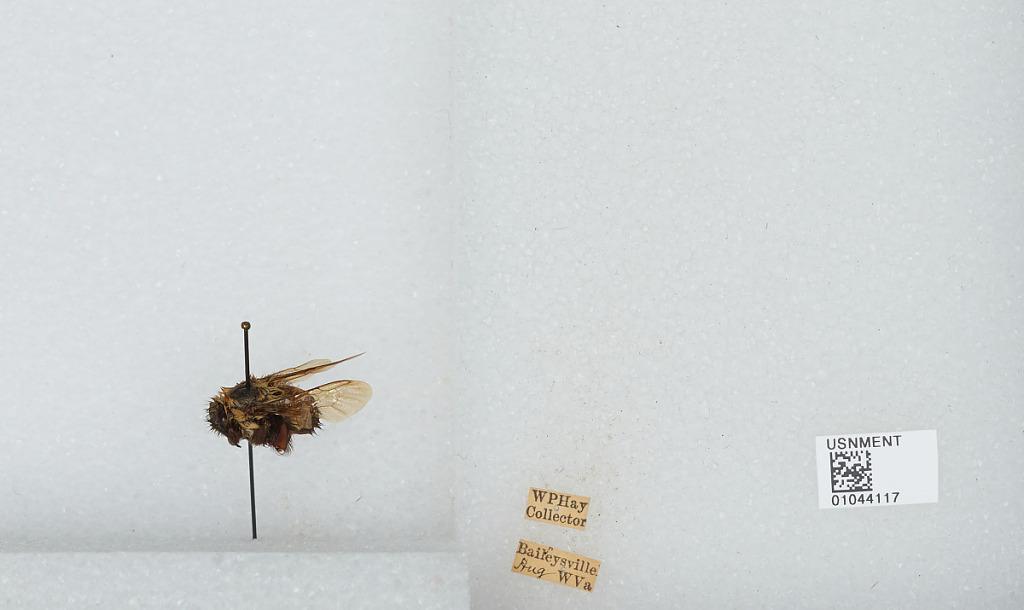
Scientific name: Bombus sp.
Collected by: W. Hay
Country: United States
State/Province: West Virginia
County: Wyoming
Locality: Baileysville
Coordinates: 37.5892, -81.6792